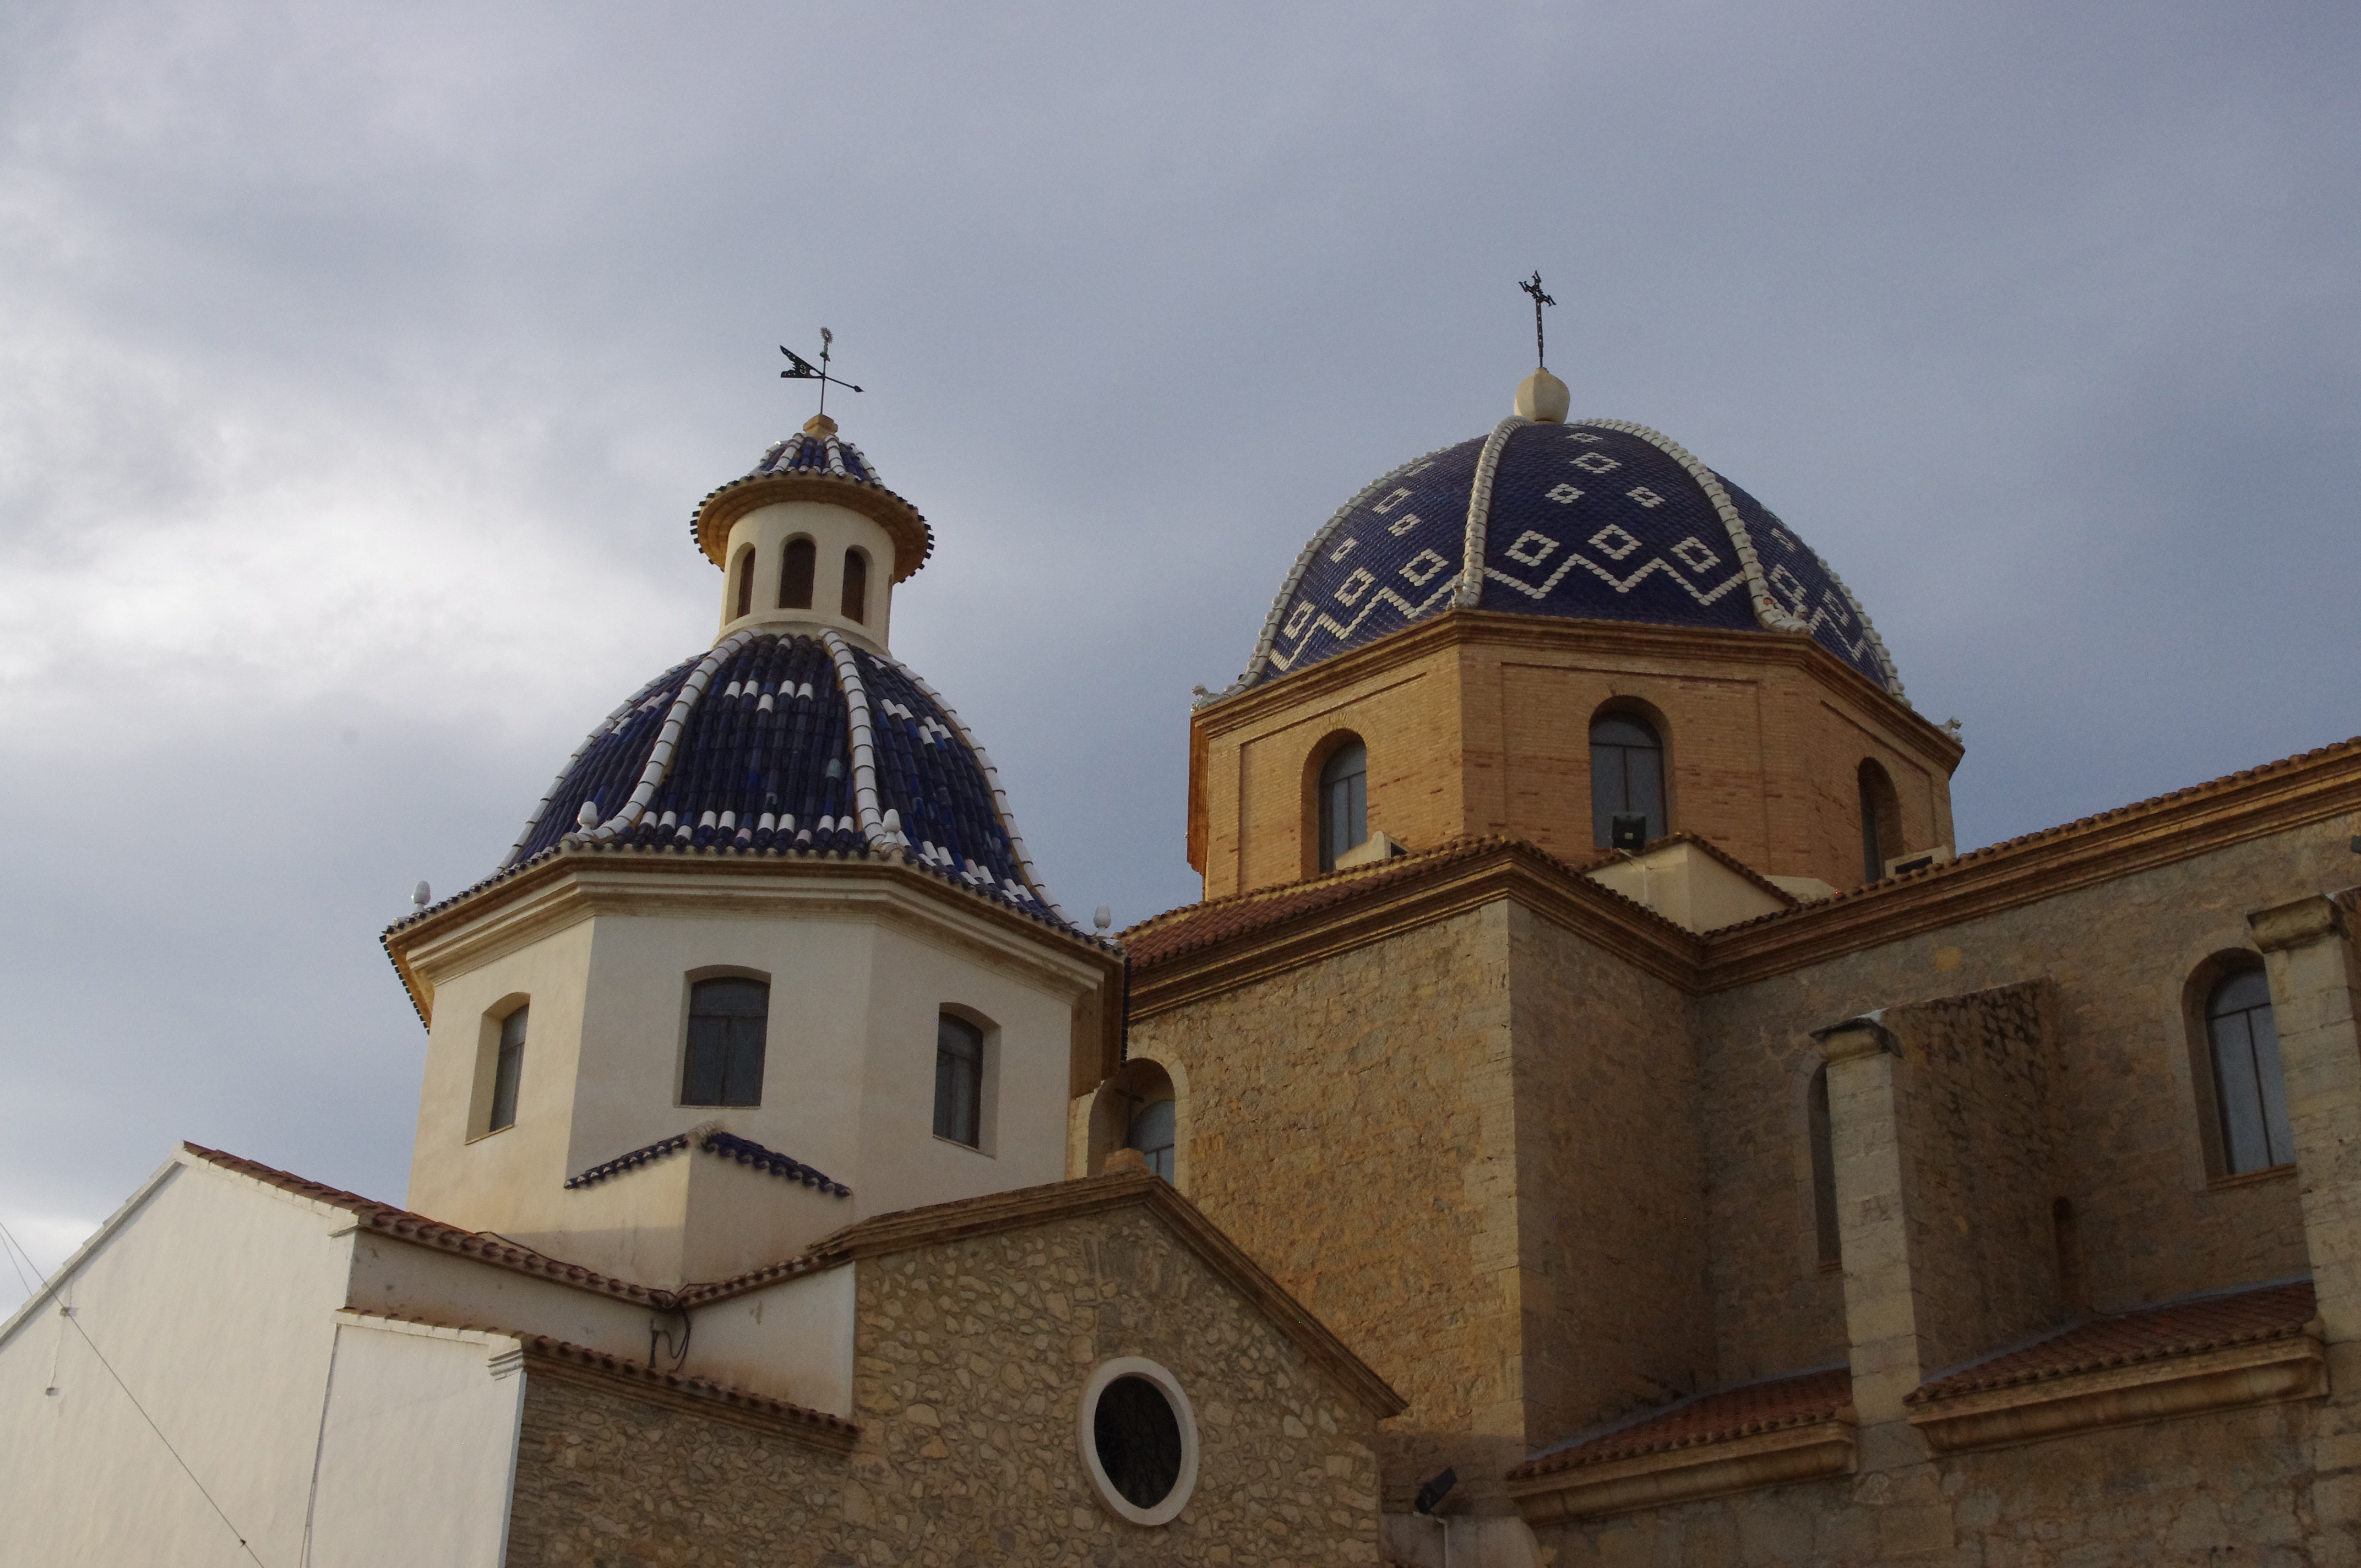
architecture, people, building, monument, religion, facade, church, cathedral, chapel, place of worship, bell tower, temple, steeple, monastery, alicante, synagogue, christianity, basilica, dome, hermitage, altea, byzantine architecture, spanish missions in california